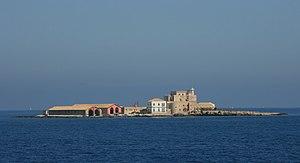
Le phare de l'île Formica est un phare situé de l'île Formica. Il appartient à la commune de Favignana en mer Méditerranée, dans la Province de Trapani, en Italie.
L'île de Formica est une petite langue de terre entre l'Île de Levanzo dans l'archipel des Îles Égades et la côte de Trapani. Durant les siècles, elle a été habitée par les Phéniciens, les Carthaginois, les Grecs, les Troyens, les Italiques, les Romains, les Arabes puis les Normands.
La thonaire de Sicile utilisée pour la pêche du thon rouge à la mattanza ressort d'une longue tradition et fut d'une grande importance pour l'économie de l'île dans le passé.